George Sawaya

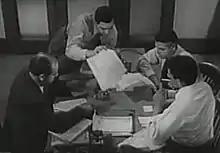
Sawaya (right) with Jack Webb and Barney Phillips in "Dragnet", 1951

George Frances Carey Sawaya (August 14, 1923 – September 17, 2003) was an American actor and stuntman. He was best known for playing the role of Detective Lopez on Jack Webb's "Dragnet".